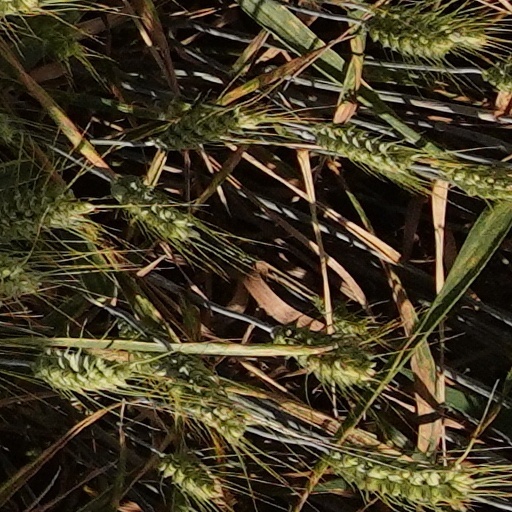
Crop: wheat